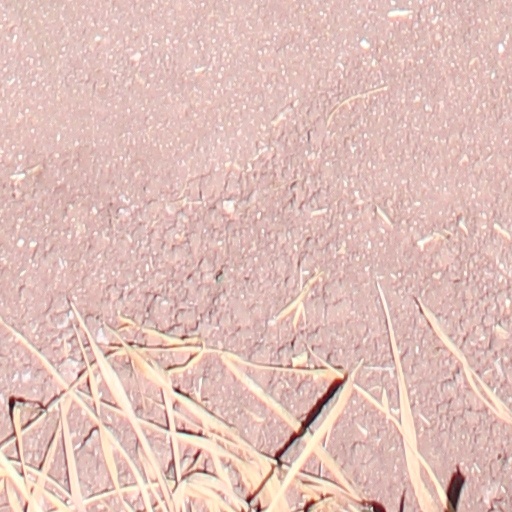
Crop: wheat